Widnes Town Hall

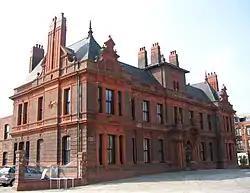
Widnes Town Hall

Widnes Town Hall is a municipal building in Victoria Road in Widnes, Cheshire, England. The town hall, which was the headquarters of Widnes Borough Council, is a Grade II listed building.